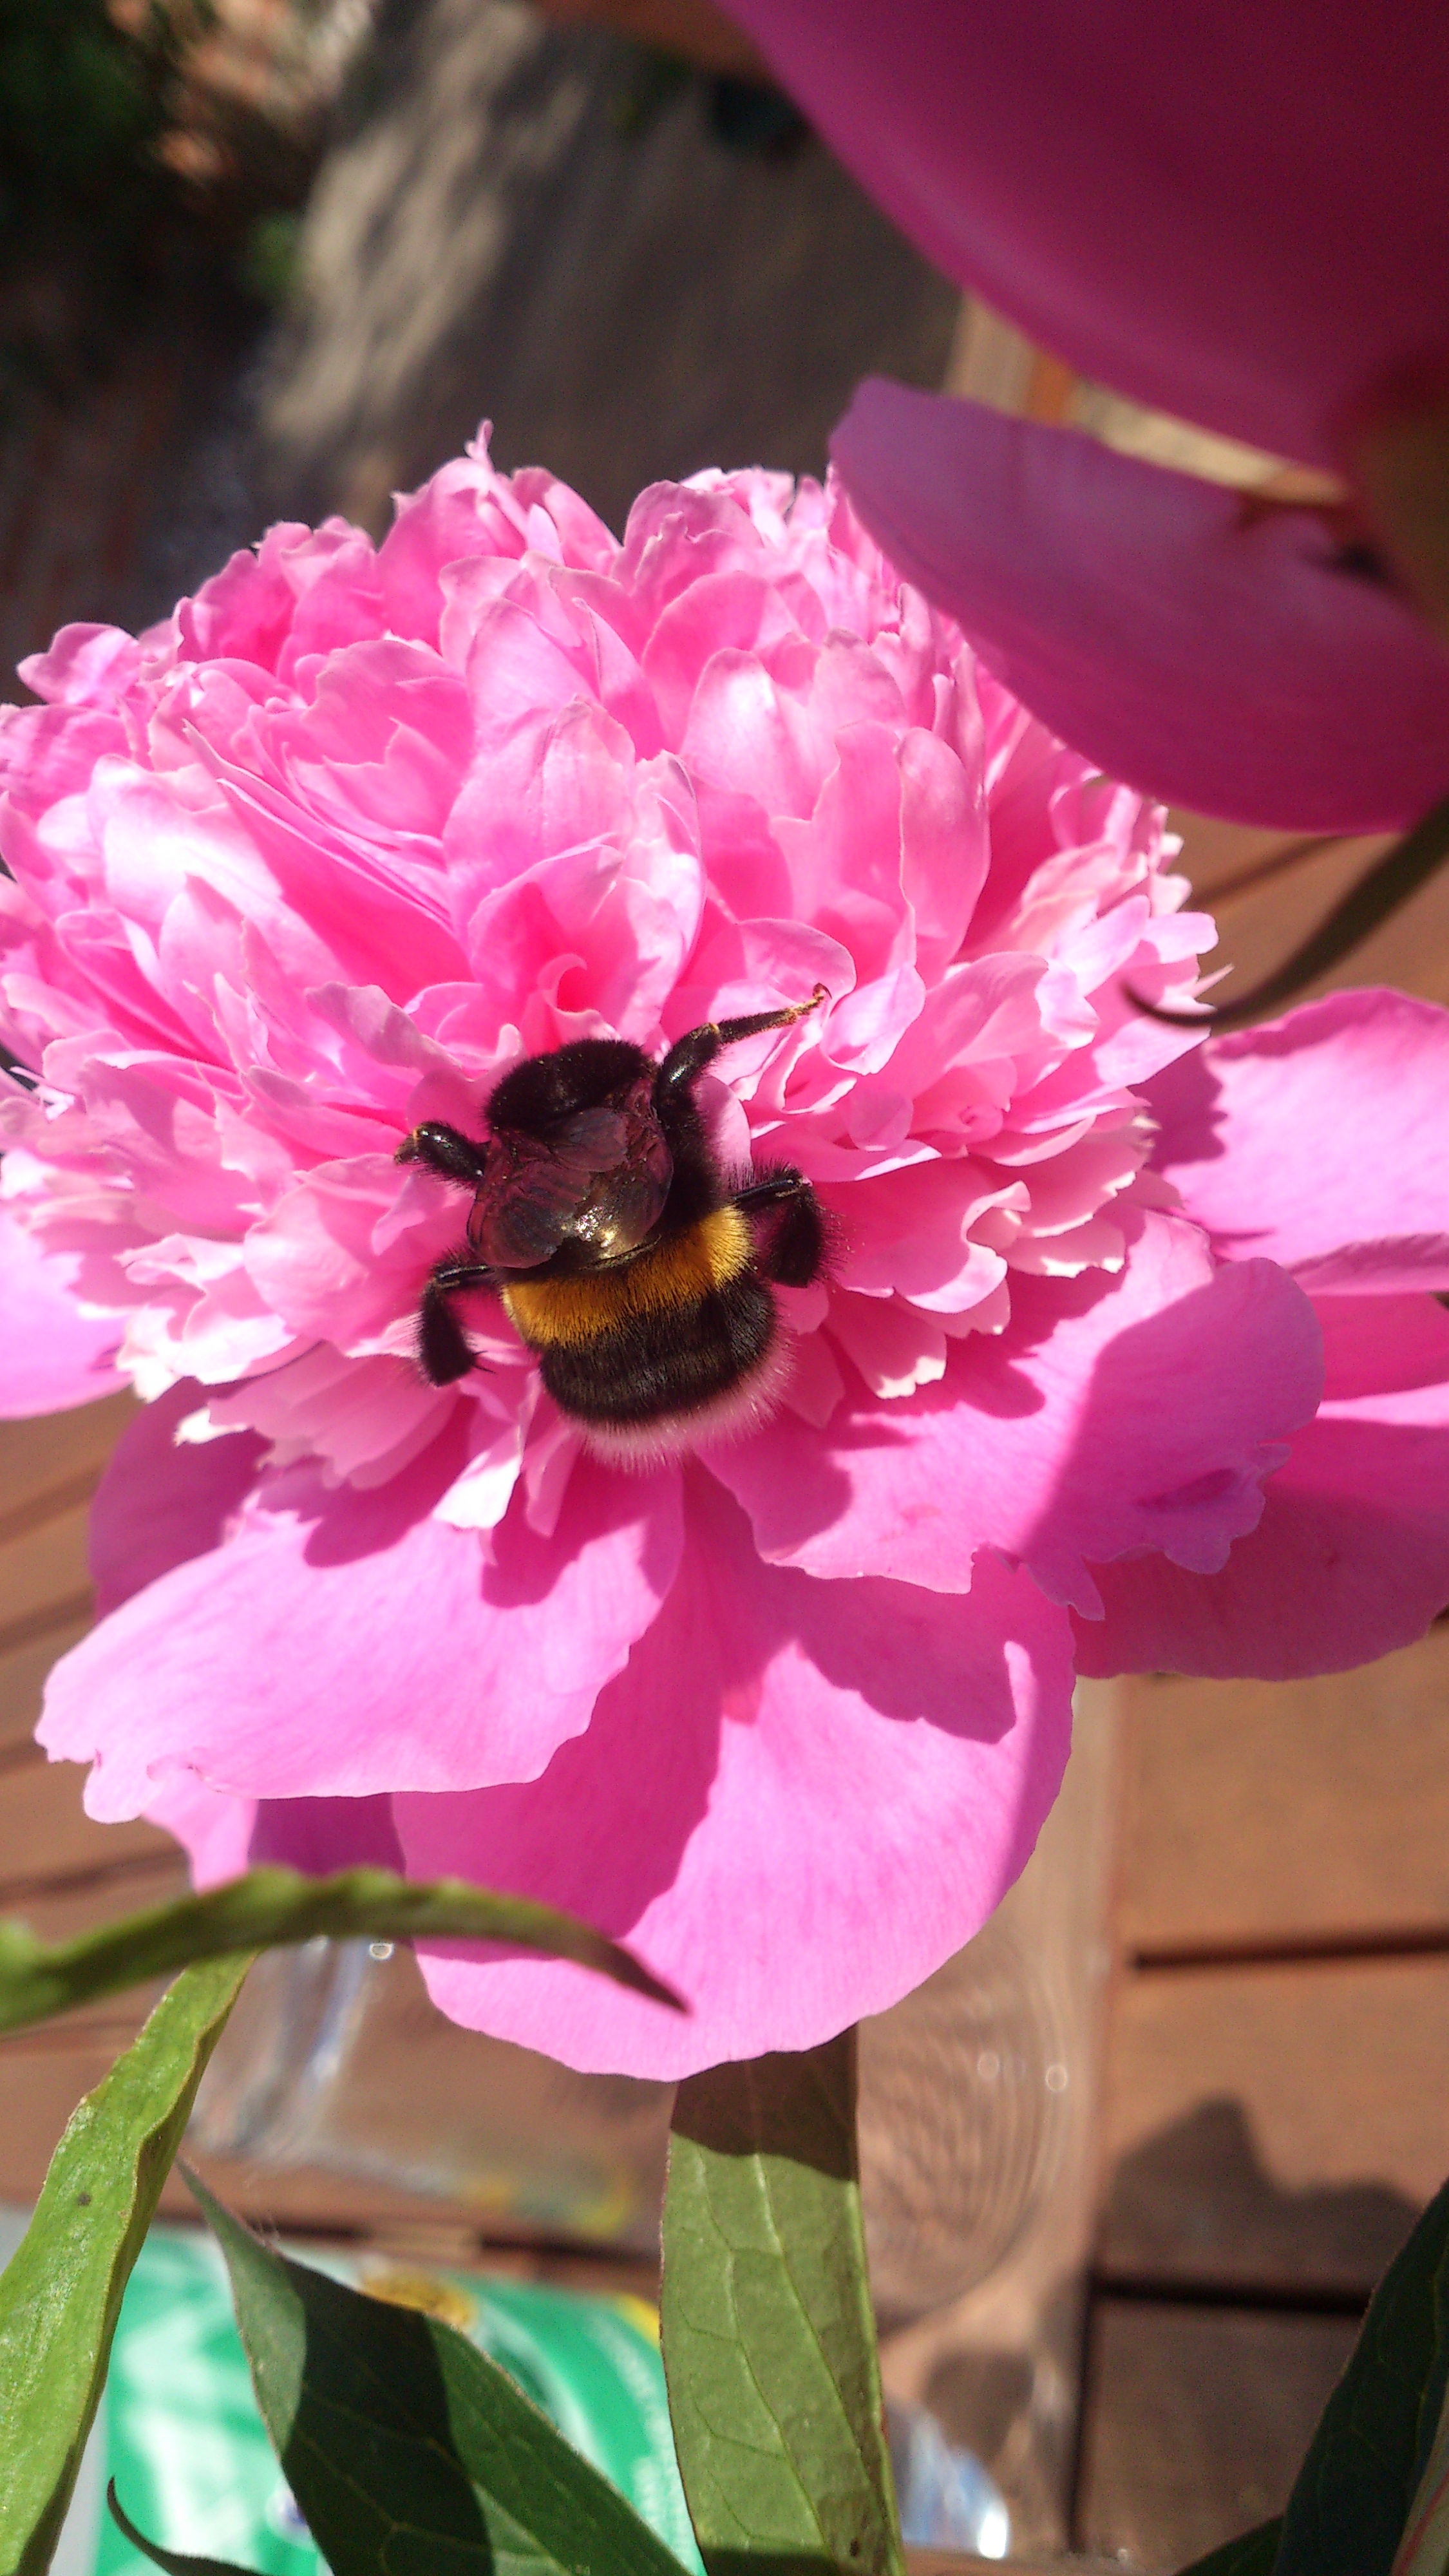
blossom, plant, flower, petal, spring, botany, pink, flora, bee, hummel, floristry, peony, macro photography, flowering plant, pentecost, land plant, membrane winged insect